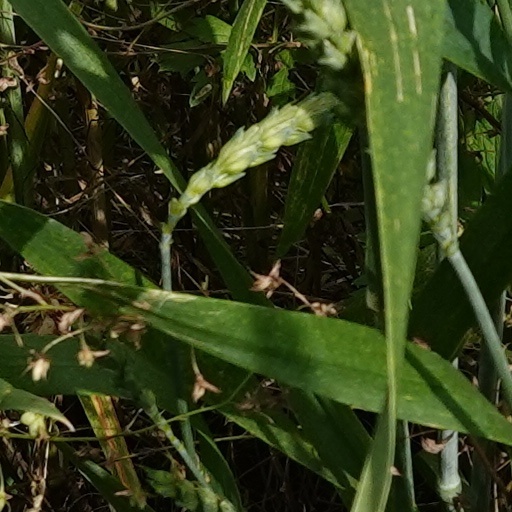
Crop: wheat